Diocese of Down and Dromore

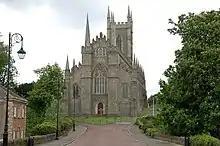
Holy Trinity Cathedral

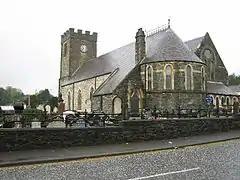
Dromore Cathedral

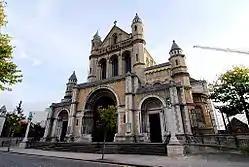
St Anne's Cathedral

The Diocese is the second largest of the Church of Ireland in terms of church population, with around 91,000 people and more than one hundred serving ordained Clergy. It is divided up into 79 parishes, with a total of 115 churches.